Hybrid electric vehicles in the United States

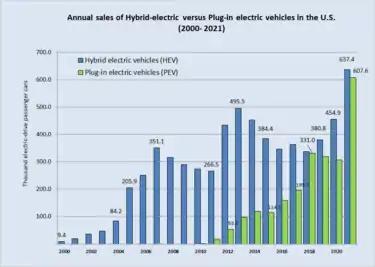
Comparison of annual sales of passenger hybrid electric and plug-in electric vehicles in the U.S. through 2023.

The fleet of hybrid electric vehicles in the United States, with 8.5 million units sold through December 2023, is the second largest in the world after Japan. American sales of hybrid electric vehicles represented about 36% of the global stock of hybrids sold worldwide through April 2016.